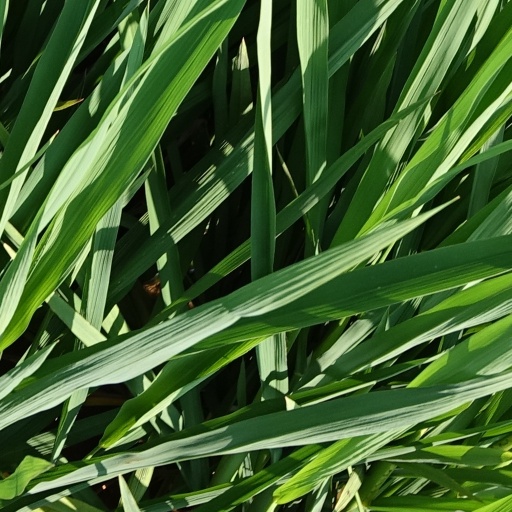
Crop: rice